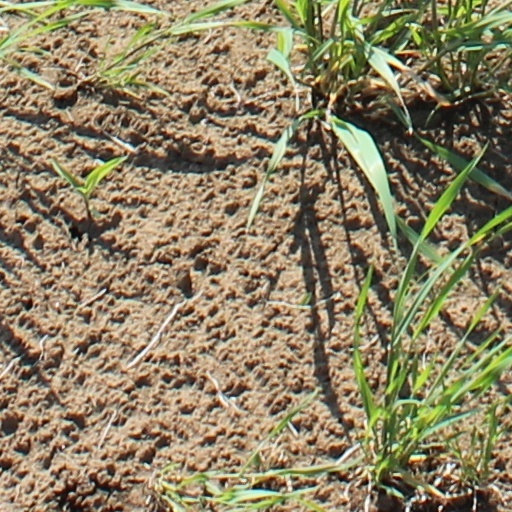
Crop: wheat